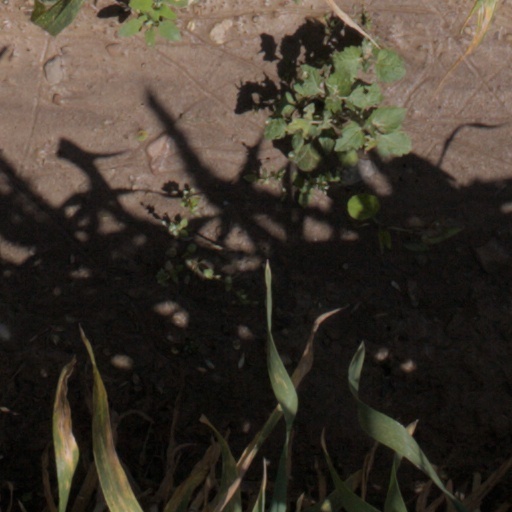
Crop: wheat